Javier Bardem

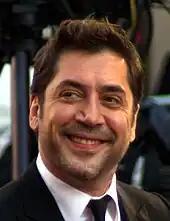
Bardem at the 83rd Academy Awards in 2011

In 2010, he was awarded Best Actor at the Cannes Film Festival for his performance in "Biutiful" directed by Alejandro González Iñárritu, who specifically wrote the film with Bardem in mind. After being overlooked by the Globes and SAG, Bardem was the unexpected Oscar nominee on 25 January 2011, becoming the first all Spanish-language Best Actor nominee ever. He won his 5th Goya Award, this time for Best Actor in "Biutiful", dedicating the win to his wife, Penélope Cruz, and newborn son. Around this same time, he was offered the lead role of "Gunslinger" Roland Deschain in Ron Howard's film adaptation of Stephen King's Dark Tower novels. If he had signed, he would have starred in the TV series as well. Then Eon Productions offered him a role as villain Raoul Silva in the James Bond film "Skyfall". With Universal deciding not to go forward with the ultra-ambitious adaptation of the 8-novel Stephen King series, and to end months of speculation, Bardem officially confirmed his role in "Skyfall" during an interview with Christiane Amanpour for ABC's "Nightline".